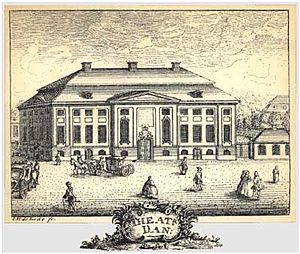
Odvardt Helmoldt von Lode
Kobberstik af von Lode med billede af det tidligere Kongelige Teater (ca. 1748)
Odvardt Helmoldt von Lode var en dansk kobberstikker.